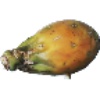
Label: cactus_fruit